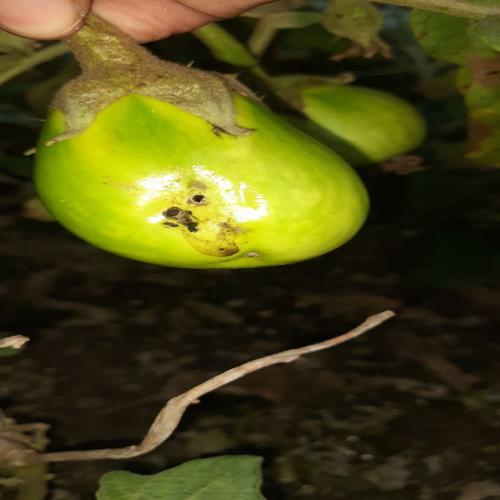
Label: Shoot and Fruit Borer